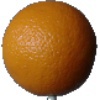
Label: orange